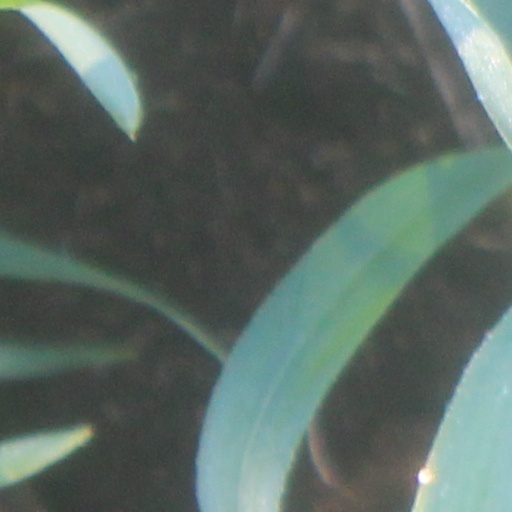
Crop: wheat